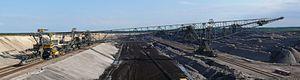
F60 est le matricule attribué à une série de cinq ponts convoyeurs utilisés dans les mines de lignite à ciel ouvert exploitant les veines de charbon de la Lusace en Allemagne.